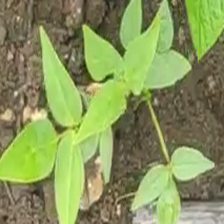
Weed species: Moti_dudhi(Euphorbia_geneculata_L)